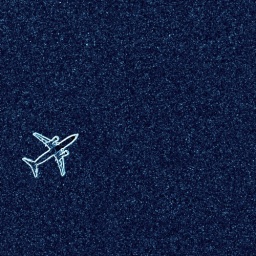
little red plane in space